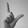
ASL letter: L